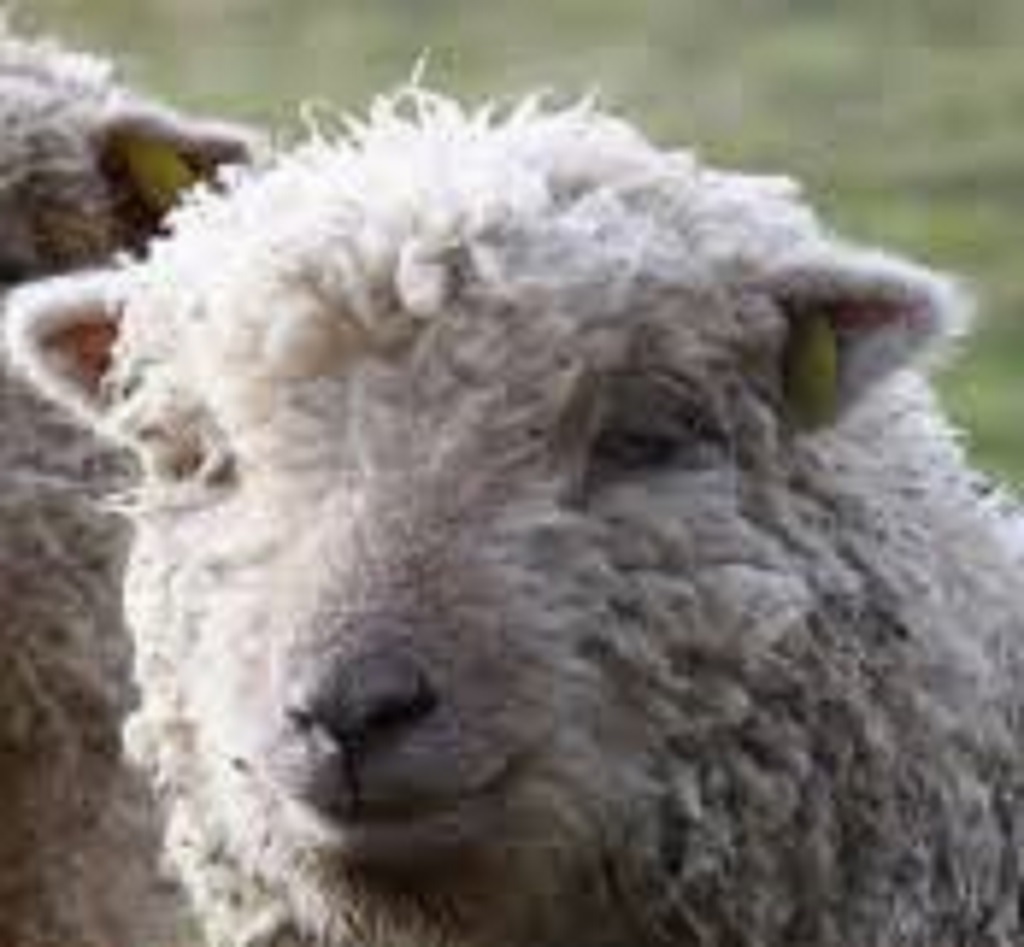
Label: no pain